Loch Vennachar

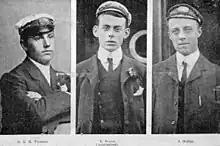
From left: D.S.M. Thomson, Thomas Pearce (apprentice) and Joseph Hadley

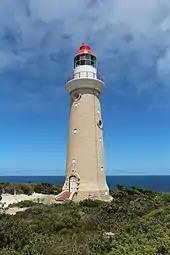
Cape du Couedic Lighthouse

The first list of people likely to be on the ship at the time of her loss appeared in newspapers late in September 1905. This list, containing 23 names of people who could be either crew or passengers, was compiled from letters waiting for collection by the ship at the offices of George Wills & Co, the ship's agent in Adelaide. A later newspaper article advised that apprentices S.C. Brown and Robert Andrews, whose names had been included in the earlier list, had transferred from "Loch Vennachar" to "Loch Garry" and "Loch Torridon" respectively. Late in November 1905, the following list was published in a number of newspapers in Australia, New Zealand and Scotland. This list which "was received at Fremantle by the English mail" indicates that there were no passengers on the last voyage. In the list, the abbreviations A.B. and O.S. refer respectively to able seaman and ordinary seaman.